Transport in Ethiopia

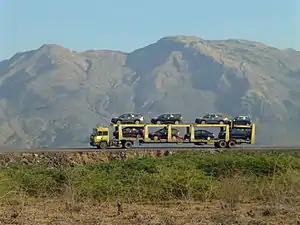
An auto transporter passes along a highway in the Lake Beseka region of central Ethiopia.

Road projects now represent around a quarter of the annual infrastructure budget of the Ethiopian federal government. Additionally, through the Road Sector Development Program (RSDP), the government has earmarked $4 billion to construct, repair and upgrade roads over the next decade.